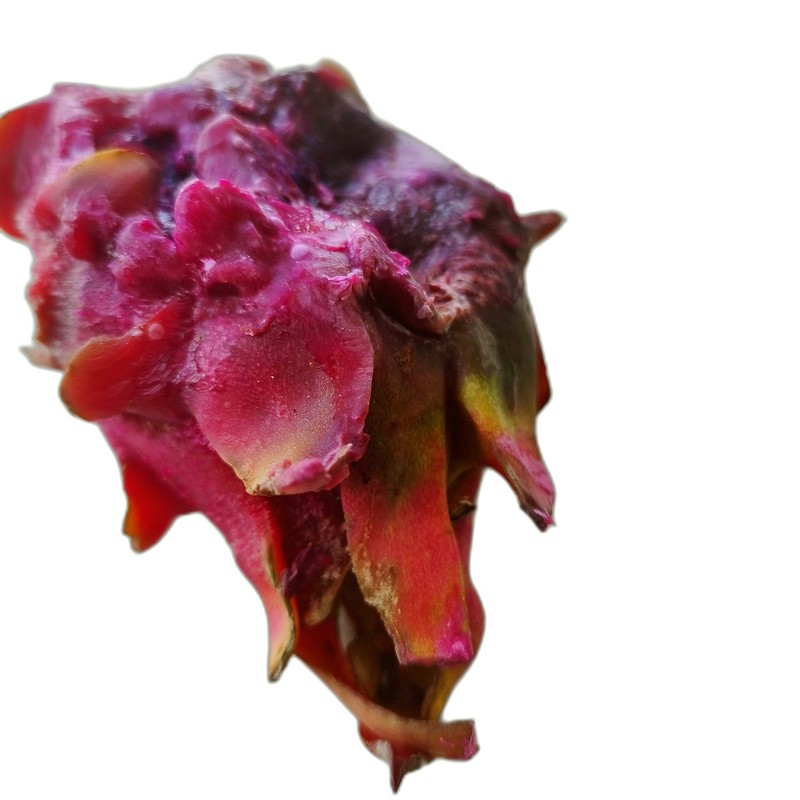
Label: Defect Dragon Fruit